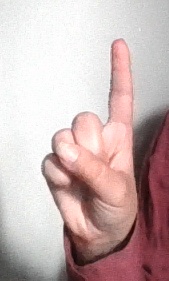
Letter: bb